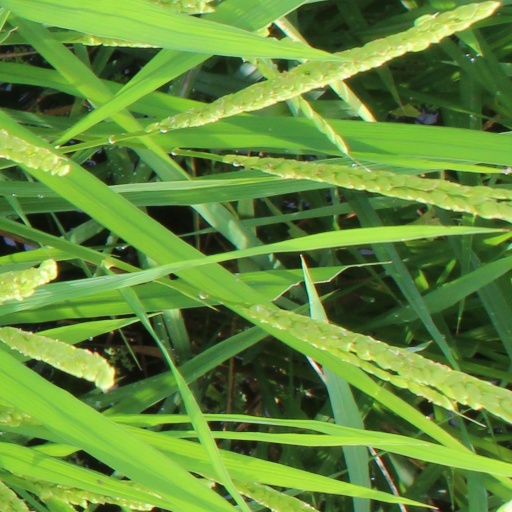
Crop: rice